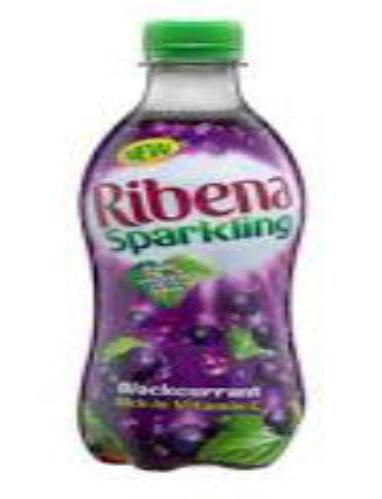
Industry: Food